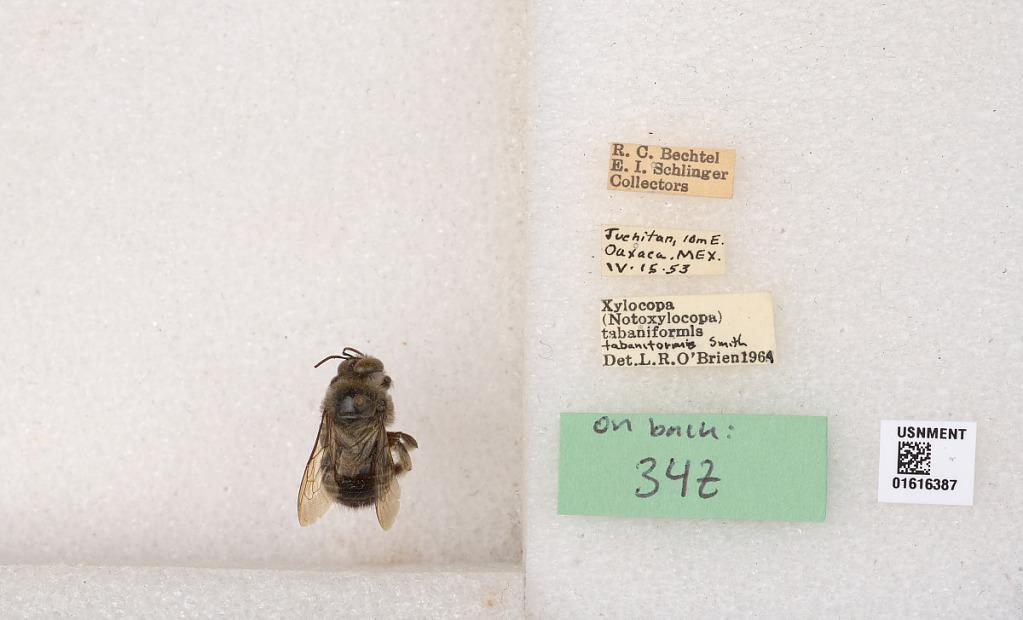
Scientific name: Xylocopa (Notoxylocopa) tabaniformis tabaniformis Smith
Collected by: R. Bechtel & E. Schlinger
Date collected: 1953-4-15
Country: Mexico
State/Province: Oaxaca
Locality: Juchitan, 10 m. E. Oaxaca
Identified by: O'Brien, L. R.